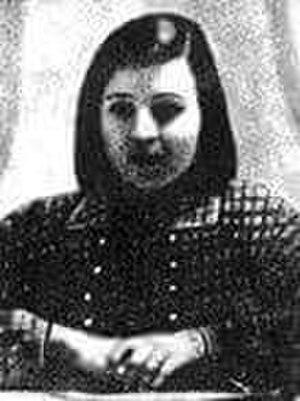
Majida Boulila, née Majida Baklouti le 12 novembre 1931 à Sfax et décédée le 4 septembre 1952 à Sfax, est une militante tunisienne.